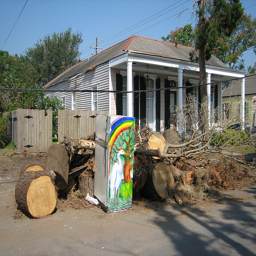
A pile of logs is by the street in front of a house.
A New Orleans house wtih a cut tree and refrigerator in front of it
A painting on the side of a white refrigerator freezer.
The old house features a decorated outdoor refrigerator
a house a refrigerator logs a fence and trees